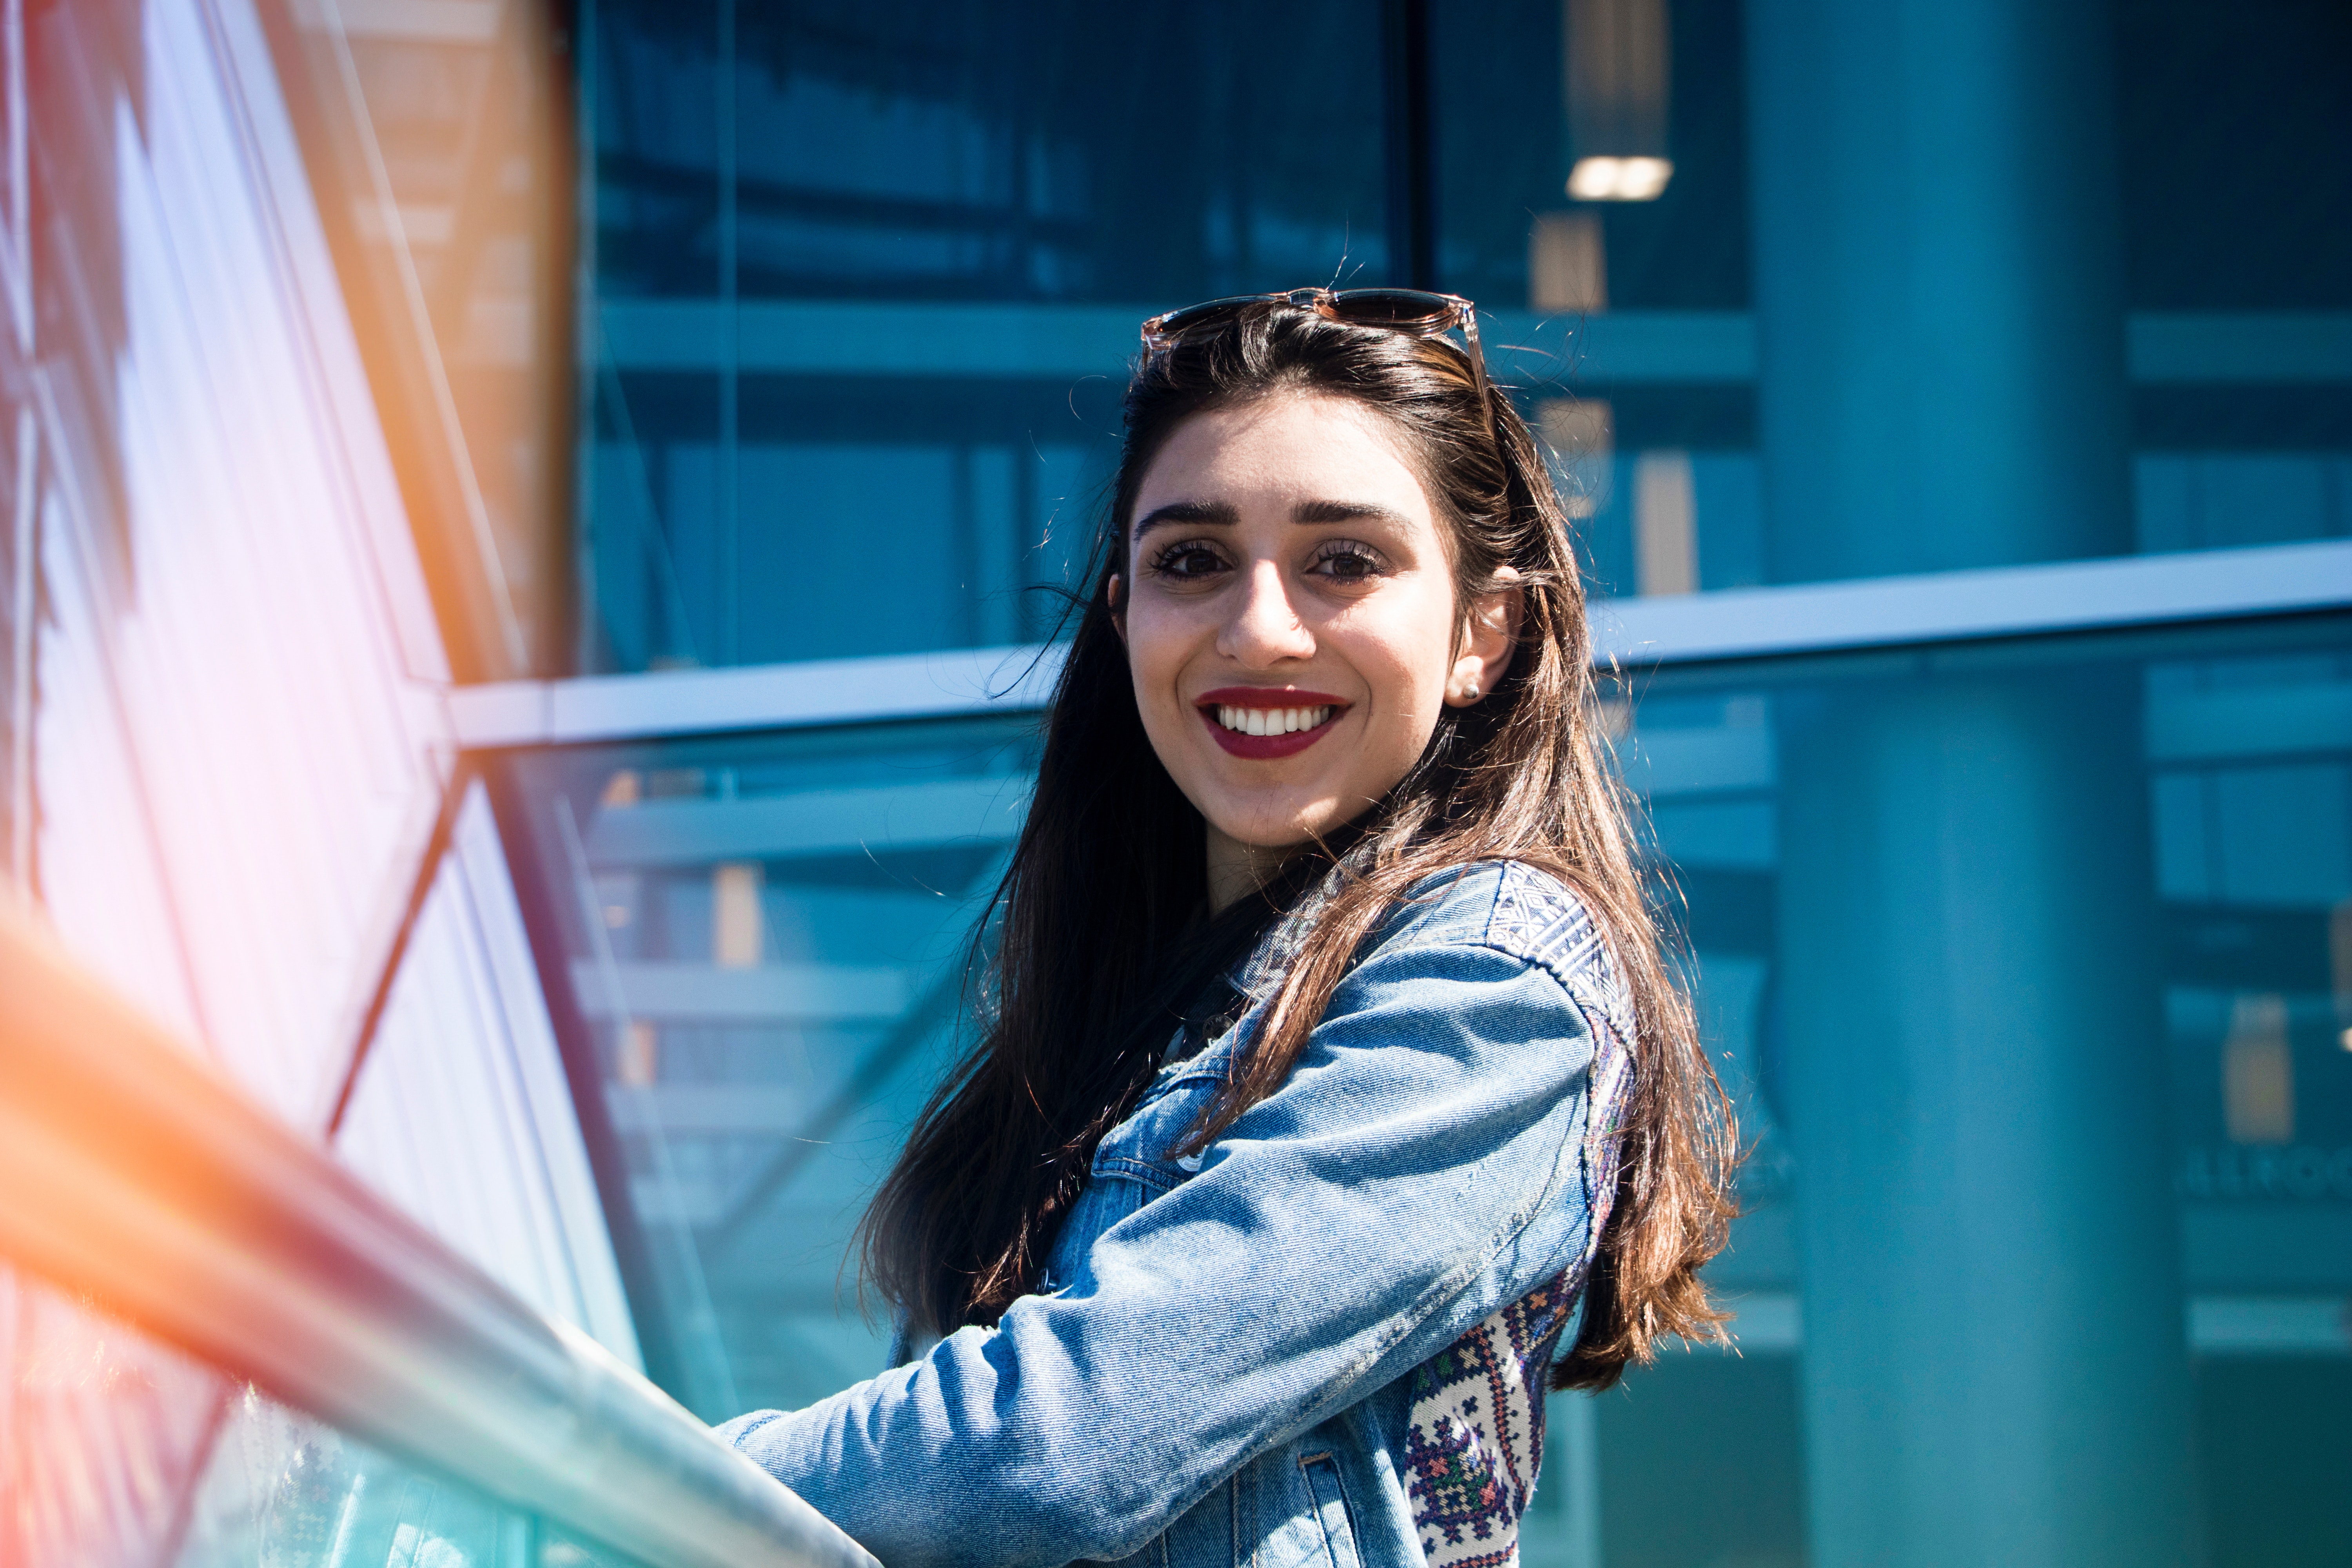
hair, face, blue, facial expression, beauty, smile, yellow, fashion, lip, eye, fun, photography, long hair, brown hair, blond, happy, photo shoot, model, textile, street fashion, portrait photography, electric blue, jeans, black hair, flash photography, laugh, leisure, style